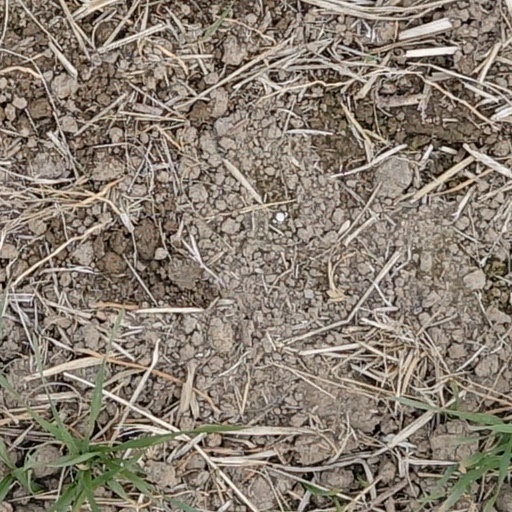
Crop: wheat